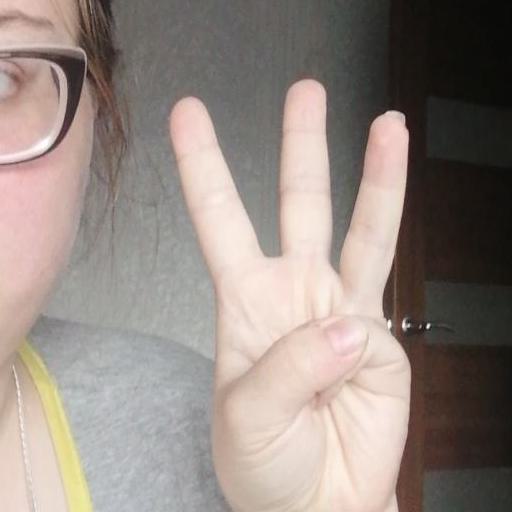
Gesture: three